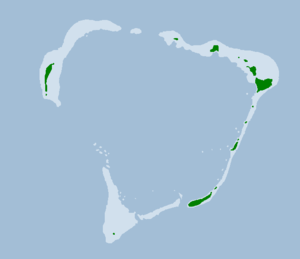
L'atoll de Rongerik est un atoll inhabité de 1,68 km² situé dans l'océan Pacifique. Il fait partie des îles Marshall et se trouve à 200 kilomètres à l'est de Bikini sur la chaîne de Ralik. Avant la Première Guerre mondiale, Rongerik appartenait aux territoires allemands du Pacifique mais n'était pas habitée.
Le conflit en mer de Chine méridionale implique différentes îles et archipels de la mer de Chine méridionale revendiquées en totalité ou en partie par la République populaire de Chine, la République de Chine, le Viêt Nam, les Philippines, la Malaisie et Brunei. Cette rivalité apparaît également dans le nom utilisé pour désigner la mer de Chine méridionale. La Chine l'appelle la « mer du Sud », le Vietnam la « mer Orientale » et les Philippines la « mer des Philippines occidentales ».